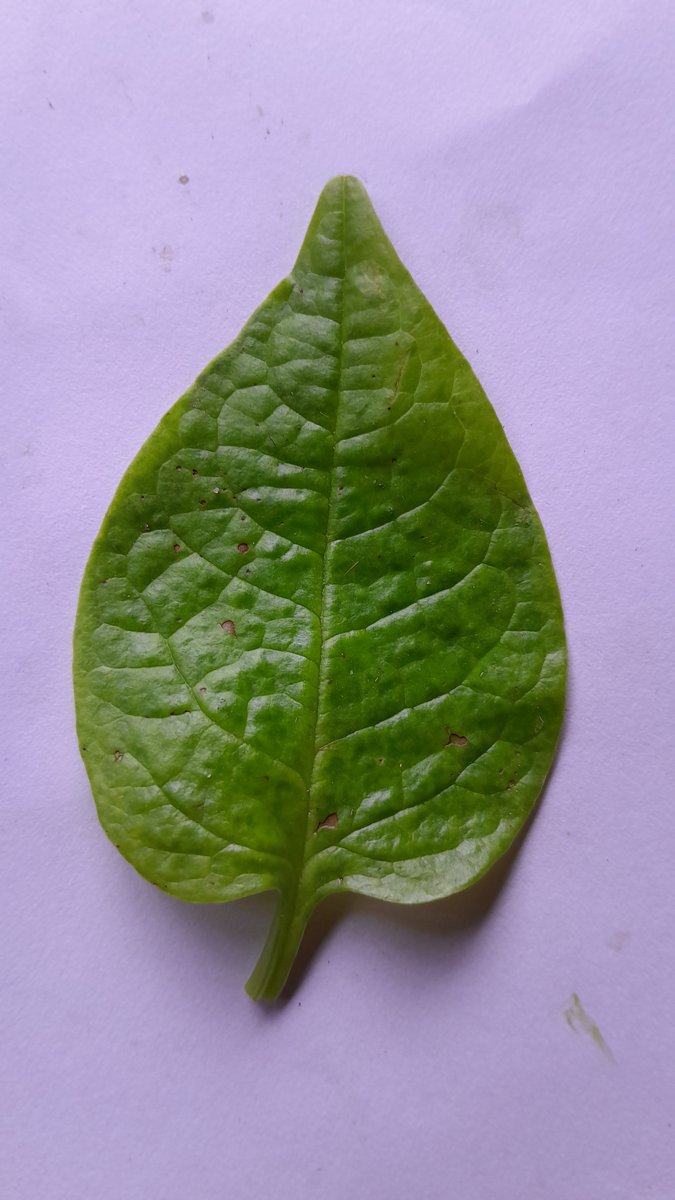
Label: Healthy-Leaf